Wallace Wade Stadium

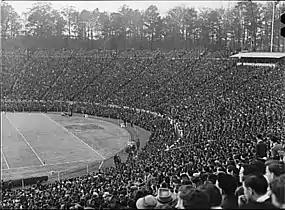
An attendance record was set in 1939, against the seventh-ranked North Carolina Tar Heels. The 13–3 Duke win was seen by over 52,000 fans. New records were set in 1942, 1947, 1949.

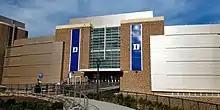
Blue Devil Tower opened in 2016 with 516 club seats and 21 suites.

Wallace Wade Stadium opened in 1929 as "Duke Stadium", largely funded with bonds—the school advertised for "1,000 individuals to invest $100 in Duke's athletic future" and offered 6% interest.